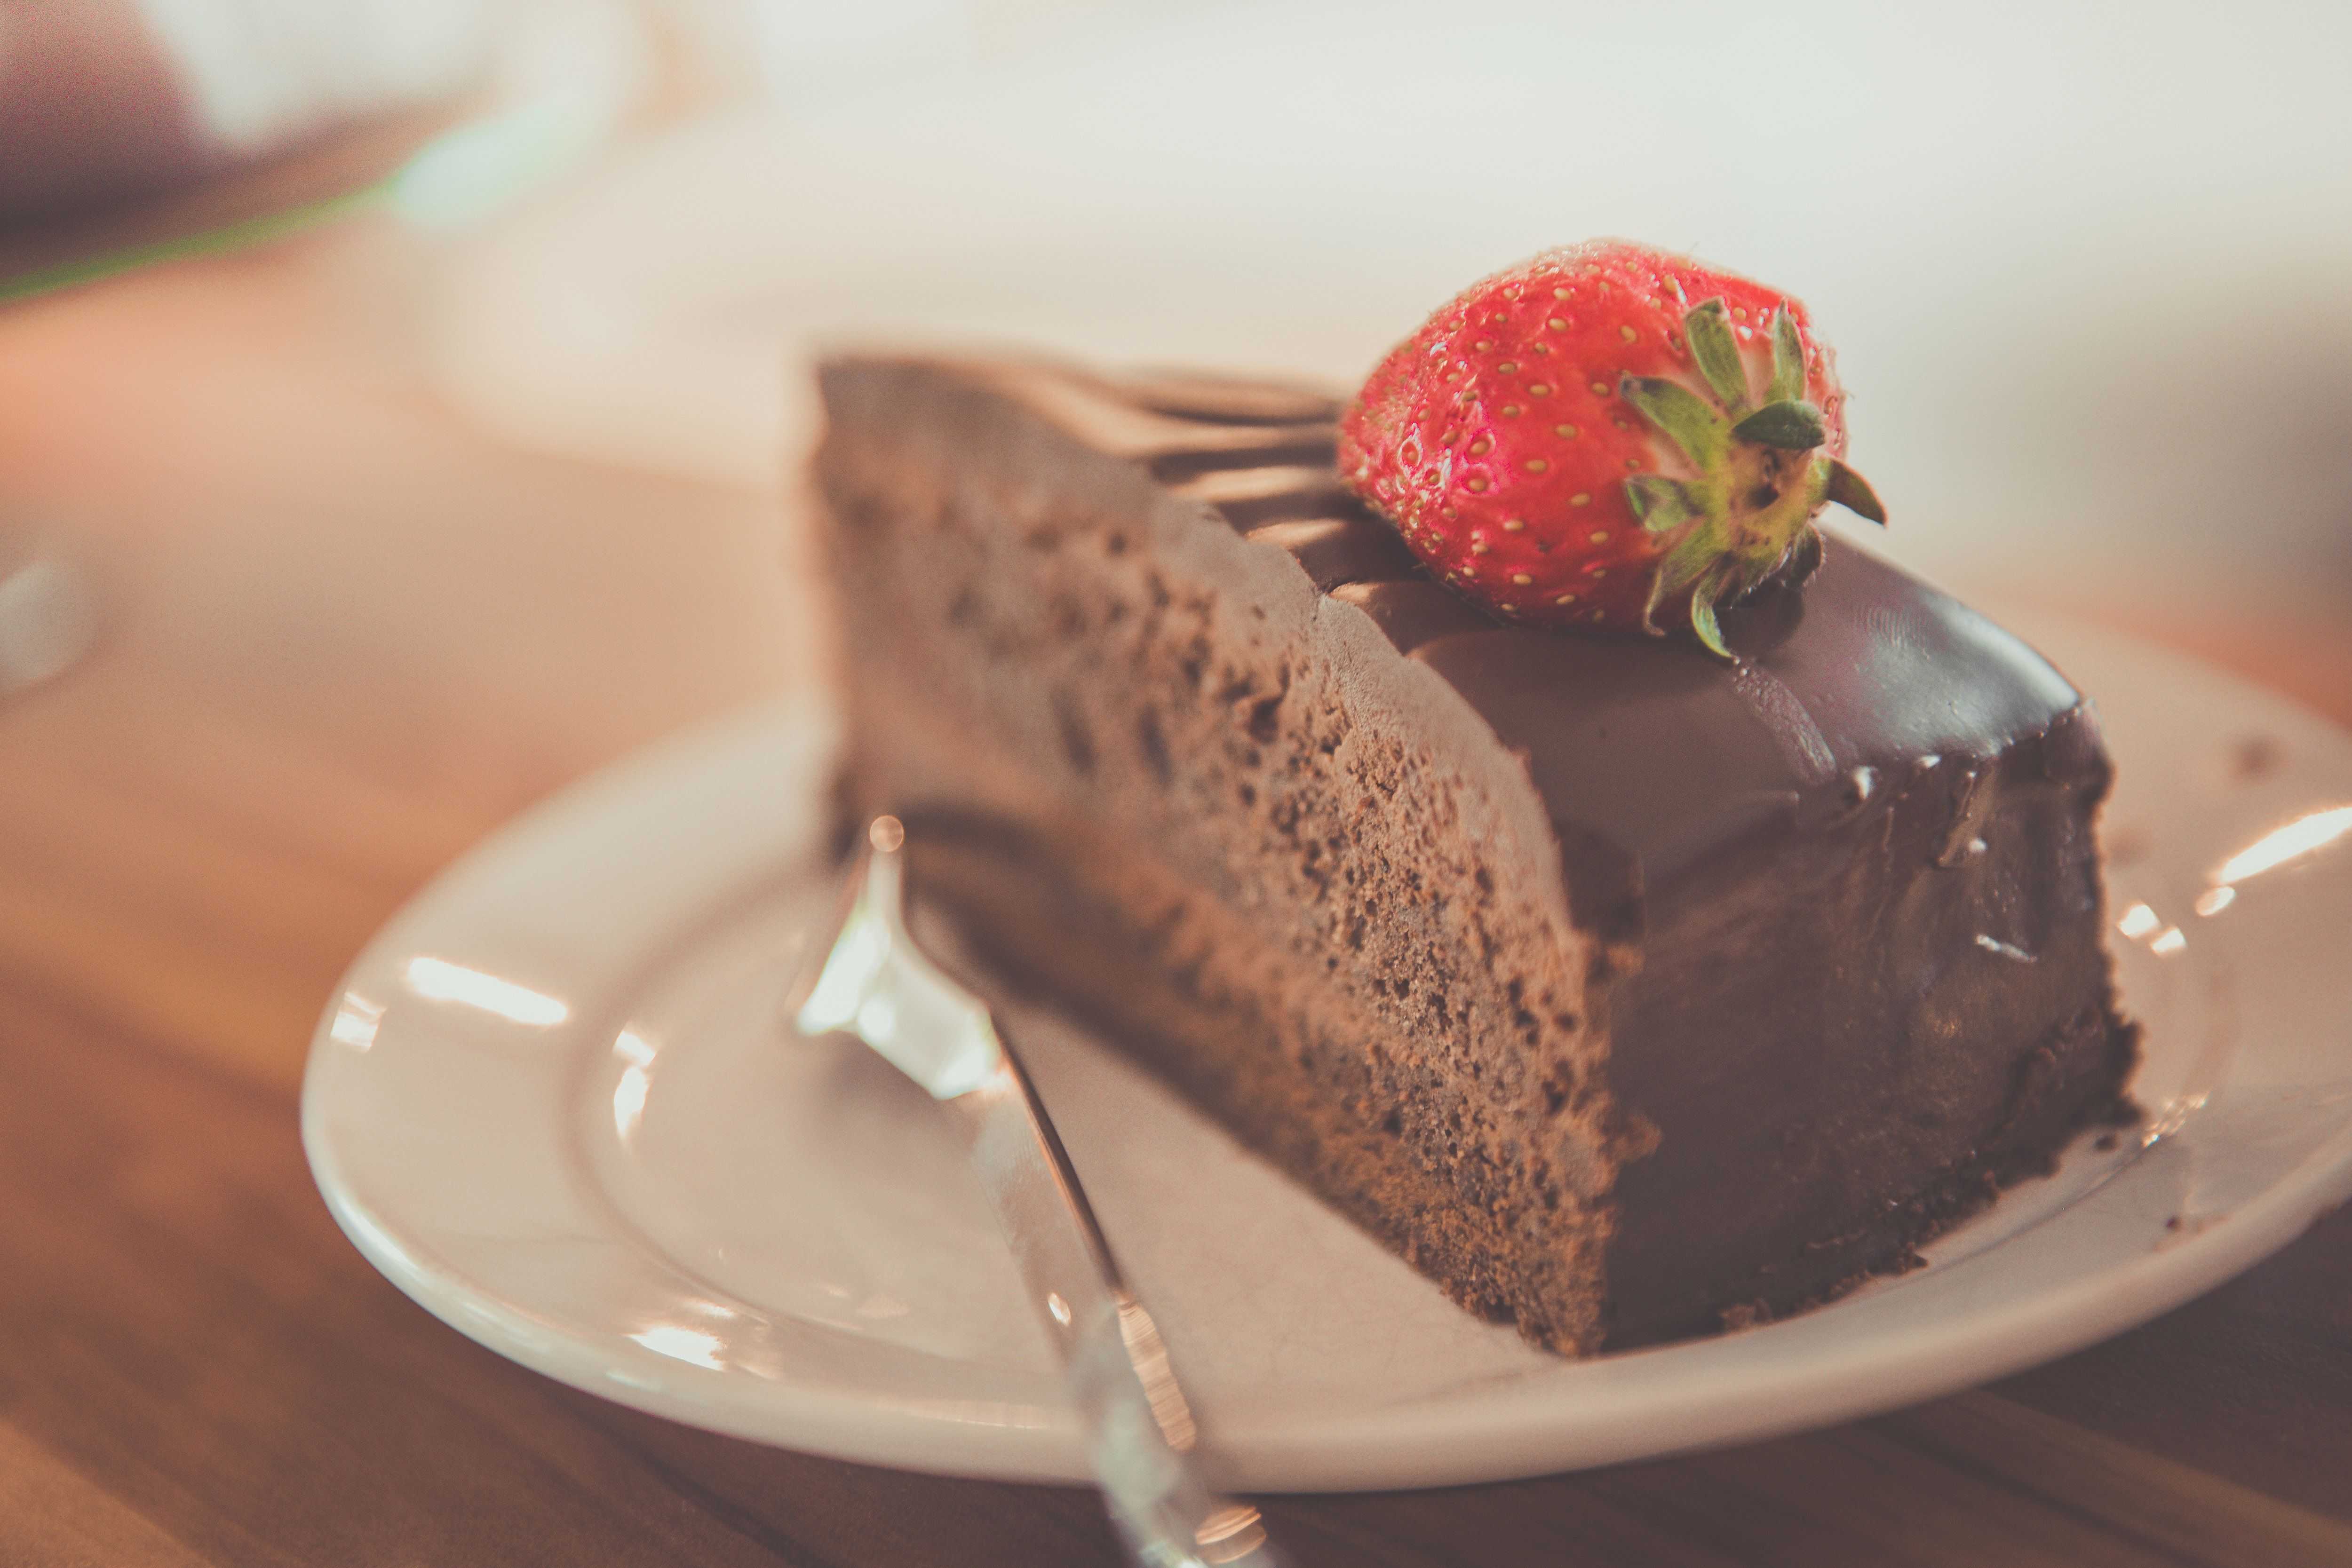
food, cake, chocolate cake, dessert, dish, flourless chocolate cake, cuisine, sweetness, sachertorte, frozen dessert, chocolate, chocolate brownie, baked goods, ingredient, torte, mousse, pudding, baking, kuchen, icing, patisserie, cream, fruit cake, strawberries, parkin, recipe, petit four, petit g teau, produce, strawberry